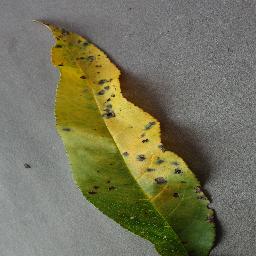
Label: Peach___Bacterial_spot